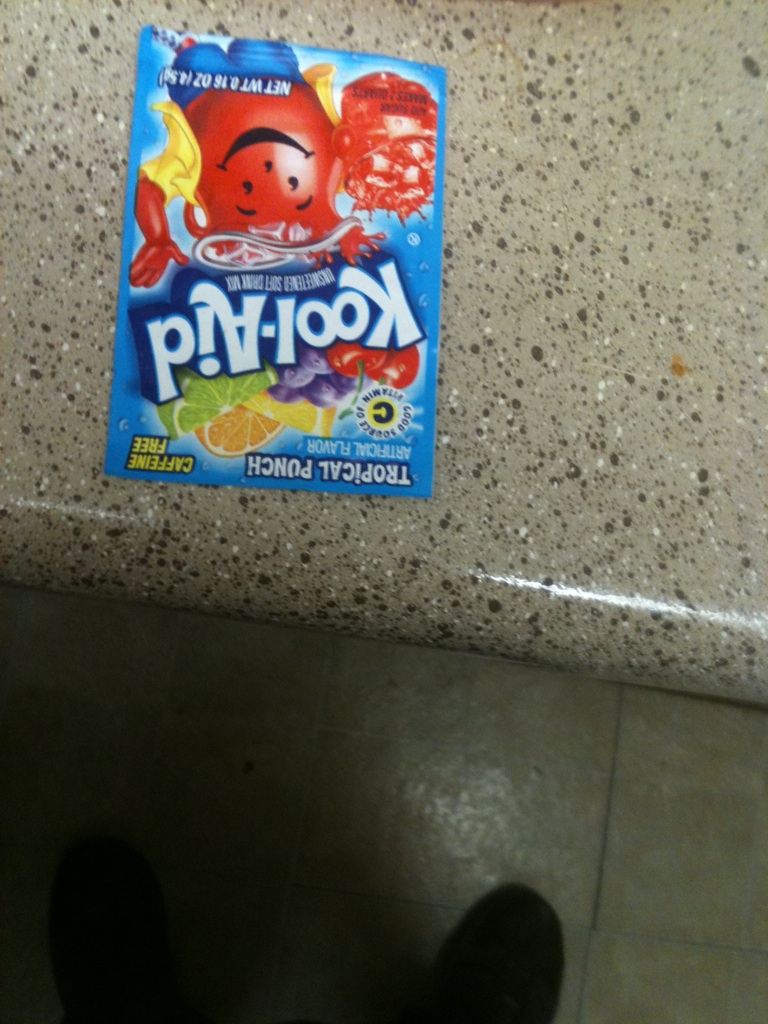Question: What flavor is this?
Answer: tropical punch